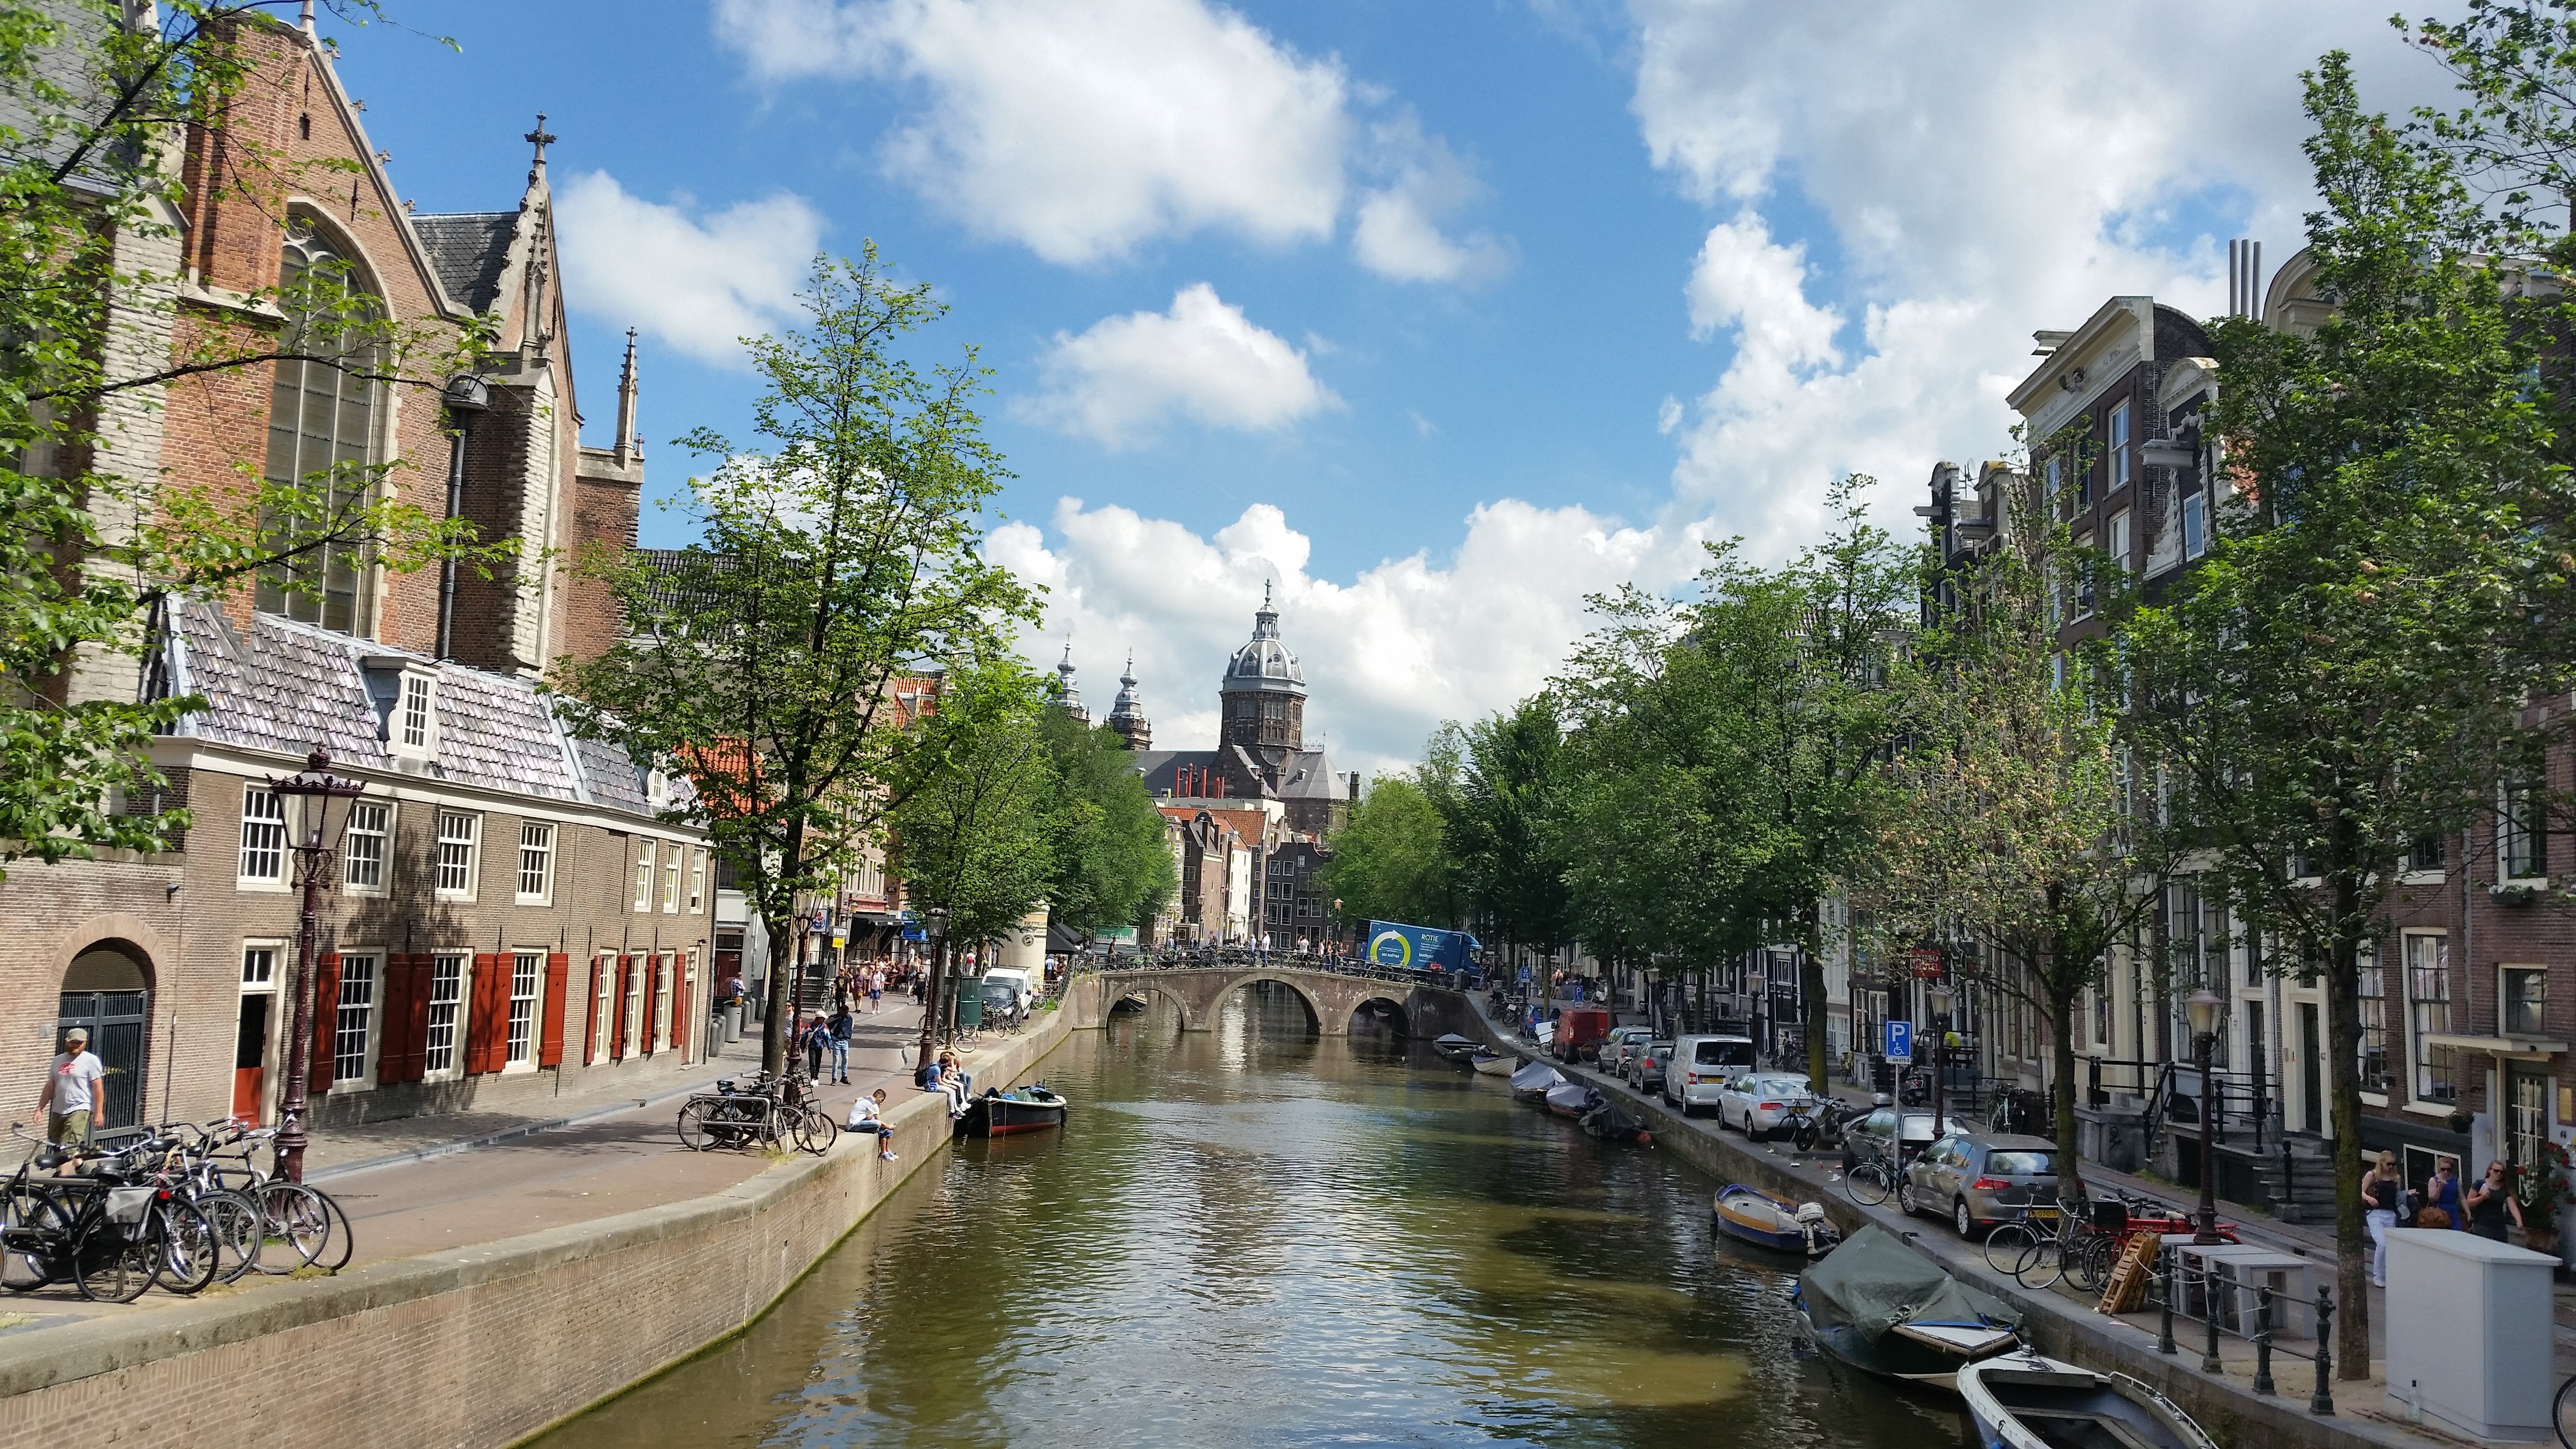
sky, town, river, canal, cityscape, plaza, tourism, waterway, body of water, town square, bridges, neighbourhood, channels, geographical feature, amsterdan